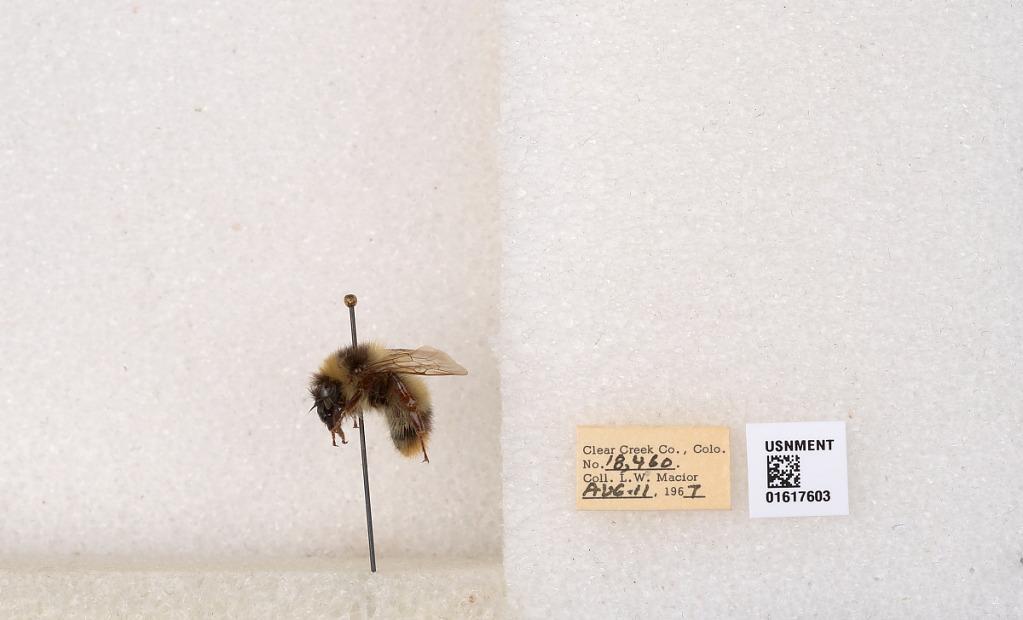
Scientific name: Bombus kirbyellus
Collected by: L. Macior
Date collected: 1967-8-11
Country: United States
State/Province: Colorado
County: Clear Creek
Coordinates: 39.6891, -105.644